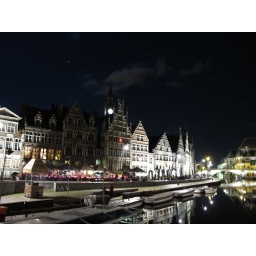
Canal boats docked for the night under Ghent's clock tower, part of the old post office